Junliangcheng station

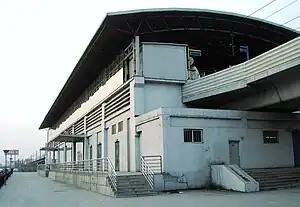

Junliangcheng Station is a station of Line 9 of the Tianjin Metro. It started operations on 28 March 2004.